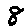
Label: 8